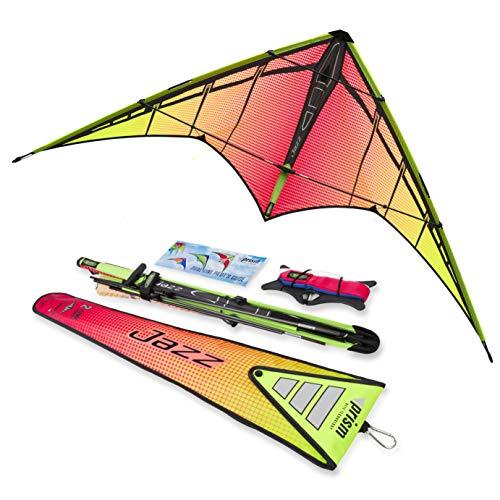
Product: Prism Kite Technology Jazz Dual-line Sports Kite, Ready to Fly with Flying Lines, Wrist Straps, Winder, Instructions and Storage Bag
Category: Toys & Games | Sports & Outdoor Play | Kites & Wind Spinners | Kites
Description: Includes everything you need to fly: 85’ x 55 polyester flying lines with wrist straps, winder, instructions, and storage case.
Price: $65.00